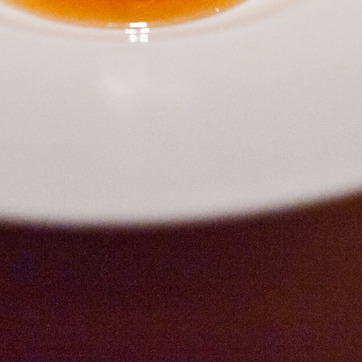
Material: ceramic